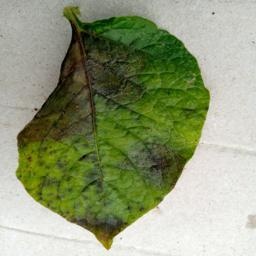
Etiqueta: Late Blight